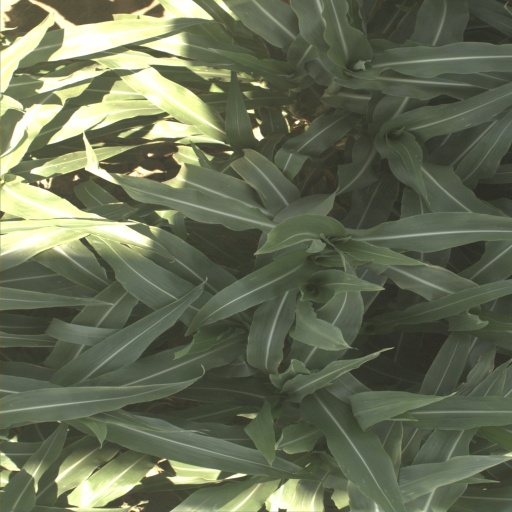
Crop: sorghum